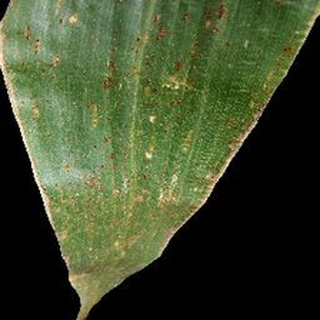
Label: corn_common_rust